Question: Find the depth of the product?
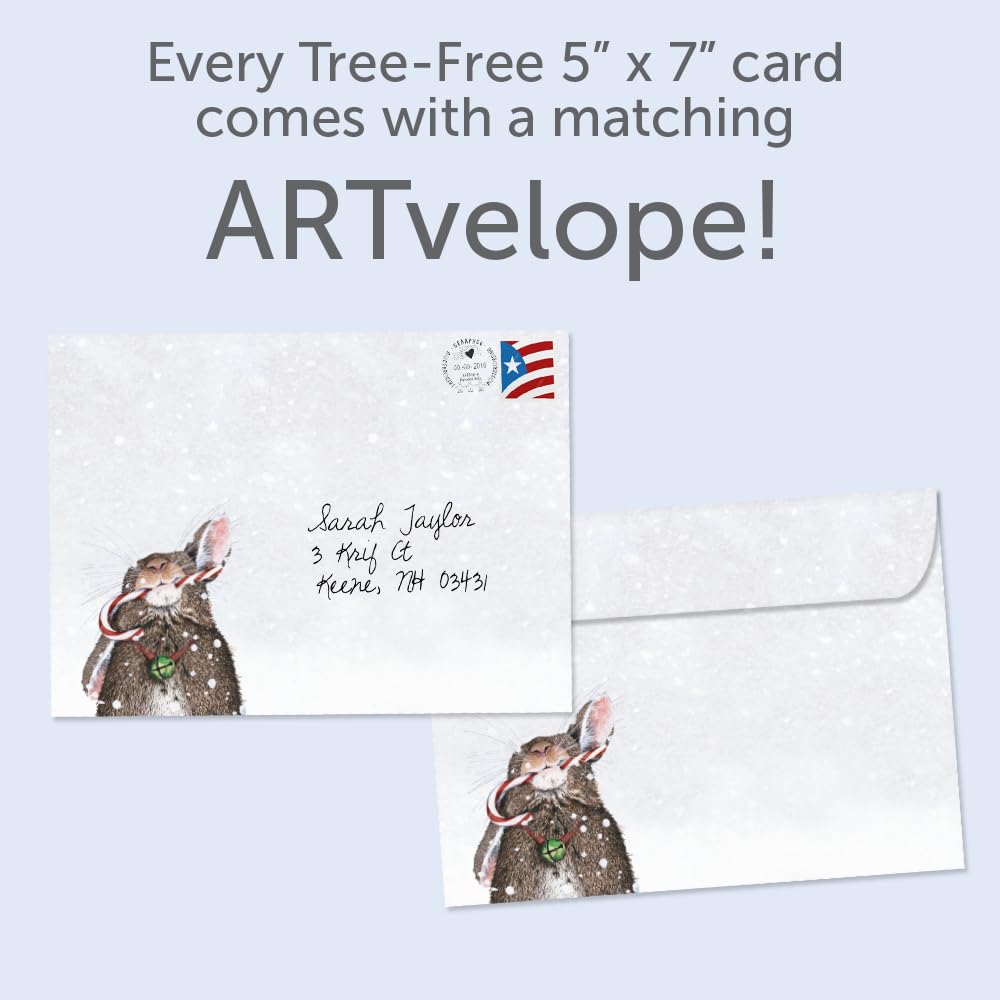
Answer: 7.0 inch